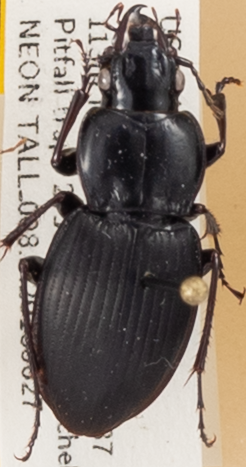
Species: Cyclotrachelus convivus
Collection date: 2018-06-27
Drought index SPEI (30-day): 0.208
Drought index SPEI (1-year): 0.006
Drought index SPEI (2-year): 0.1